Darren Collison

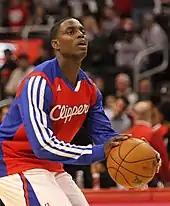
Collison with the Clippers in 2013

On July 10, 2013, Collison signed a deal with the Los Angeles Clippers. He again backed up Chris Paul, who was also on the Clippers. When Paul was out 18 games with an injured shoulder, Collison started and averaged 13.3 points and 6.5 assists in 32.6 minutes. The Clippers went 12–6 in that span, and coach Doc Rivers said the team "weathered the storm" without their All-Star point guard; he called Collison's play "the key." In Game 4 of the second round of the 2014 NBA Playoffs against the Oklahoma City Thunder, the Clippers overcame a 22-point deficit to tie the series at 2–2, as Collison scored 12 of his 18 points in the final quarter to help lead the team to a 101–99 win.